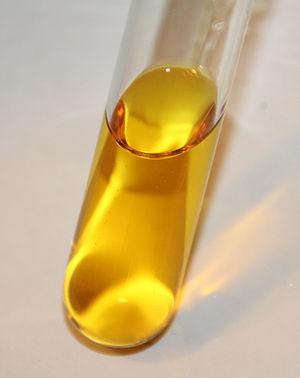
L'auramine O est un composé aromatique de la famille de diphénylméthanes, de formule C₁₇H₂₂ClN₃. C'est un colorant jaune fluorescent, notamment utilisé avec la rhodamine B pour colorer les bacilles acido-alcoolo-résistants.